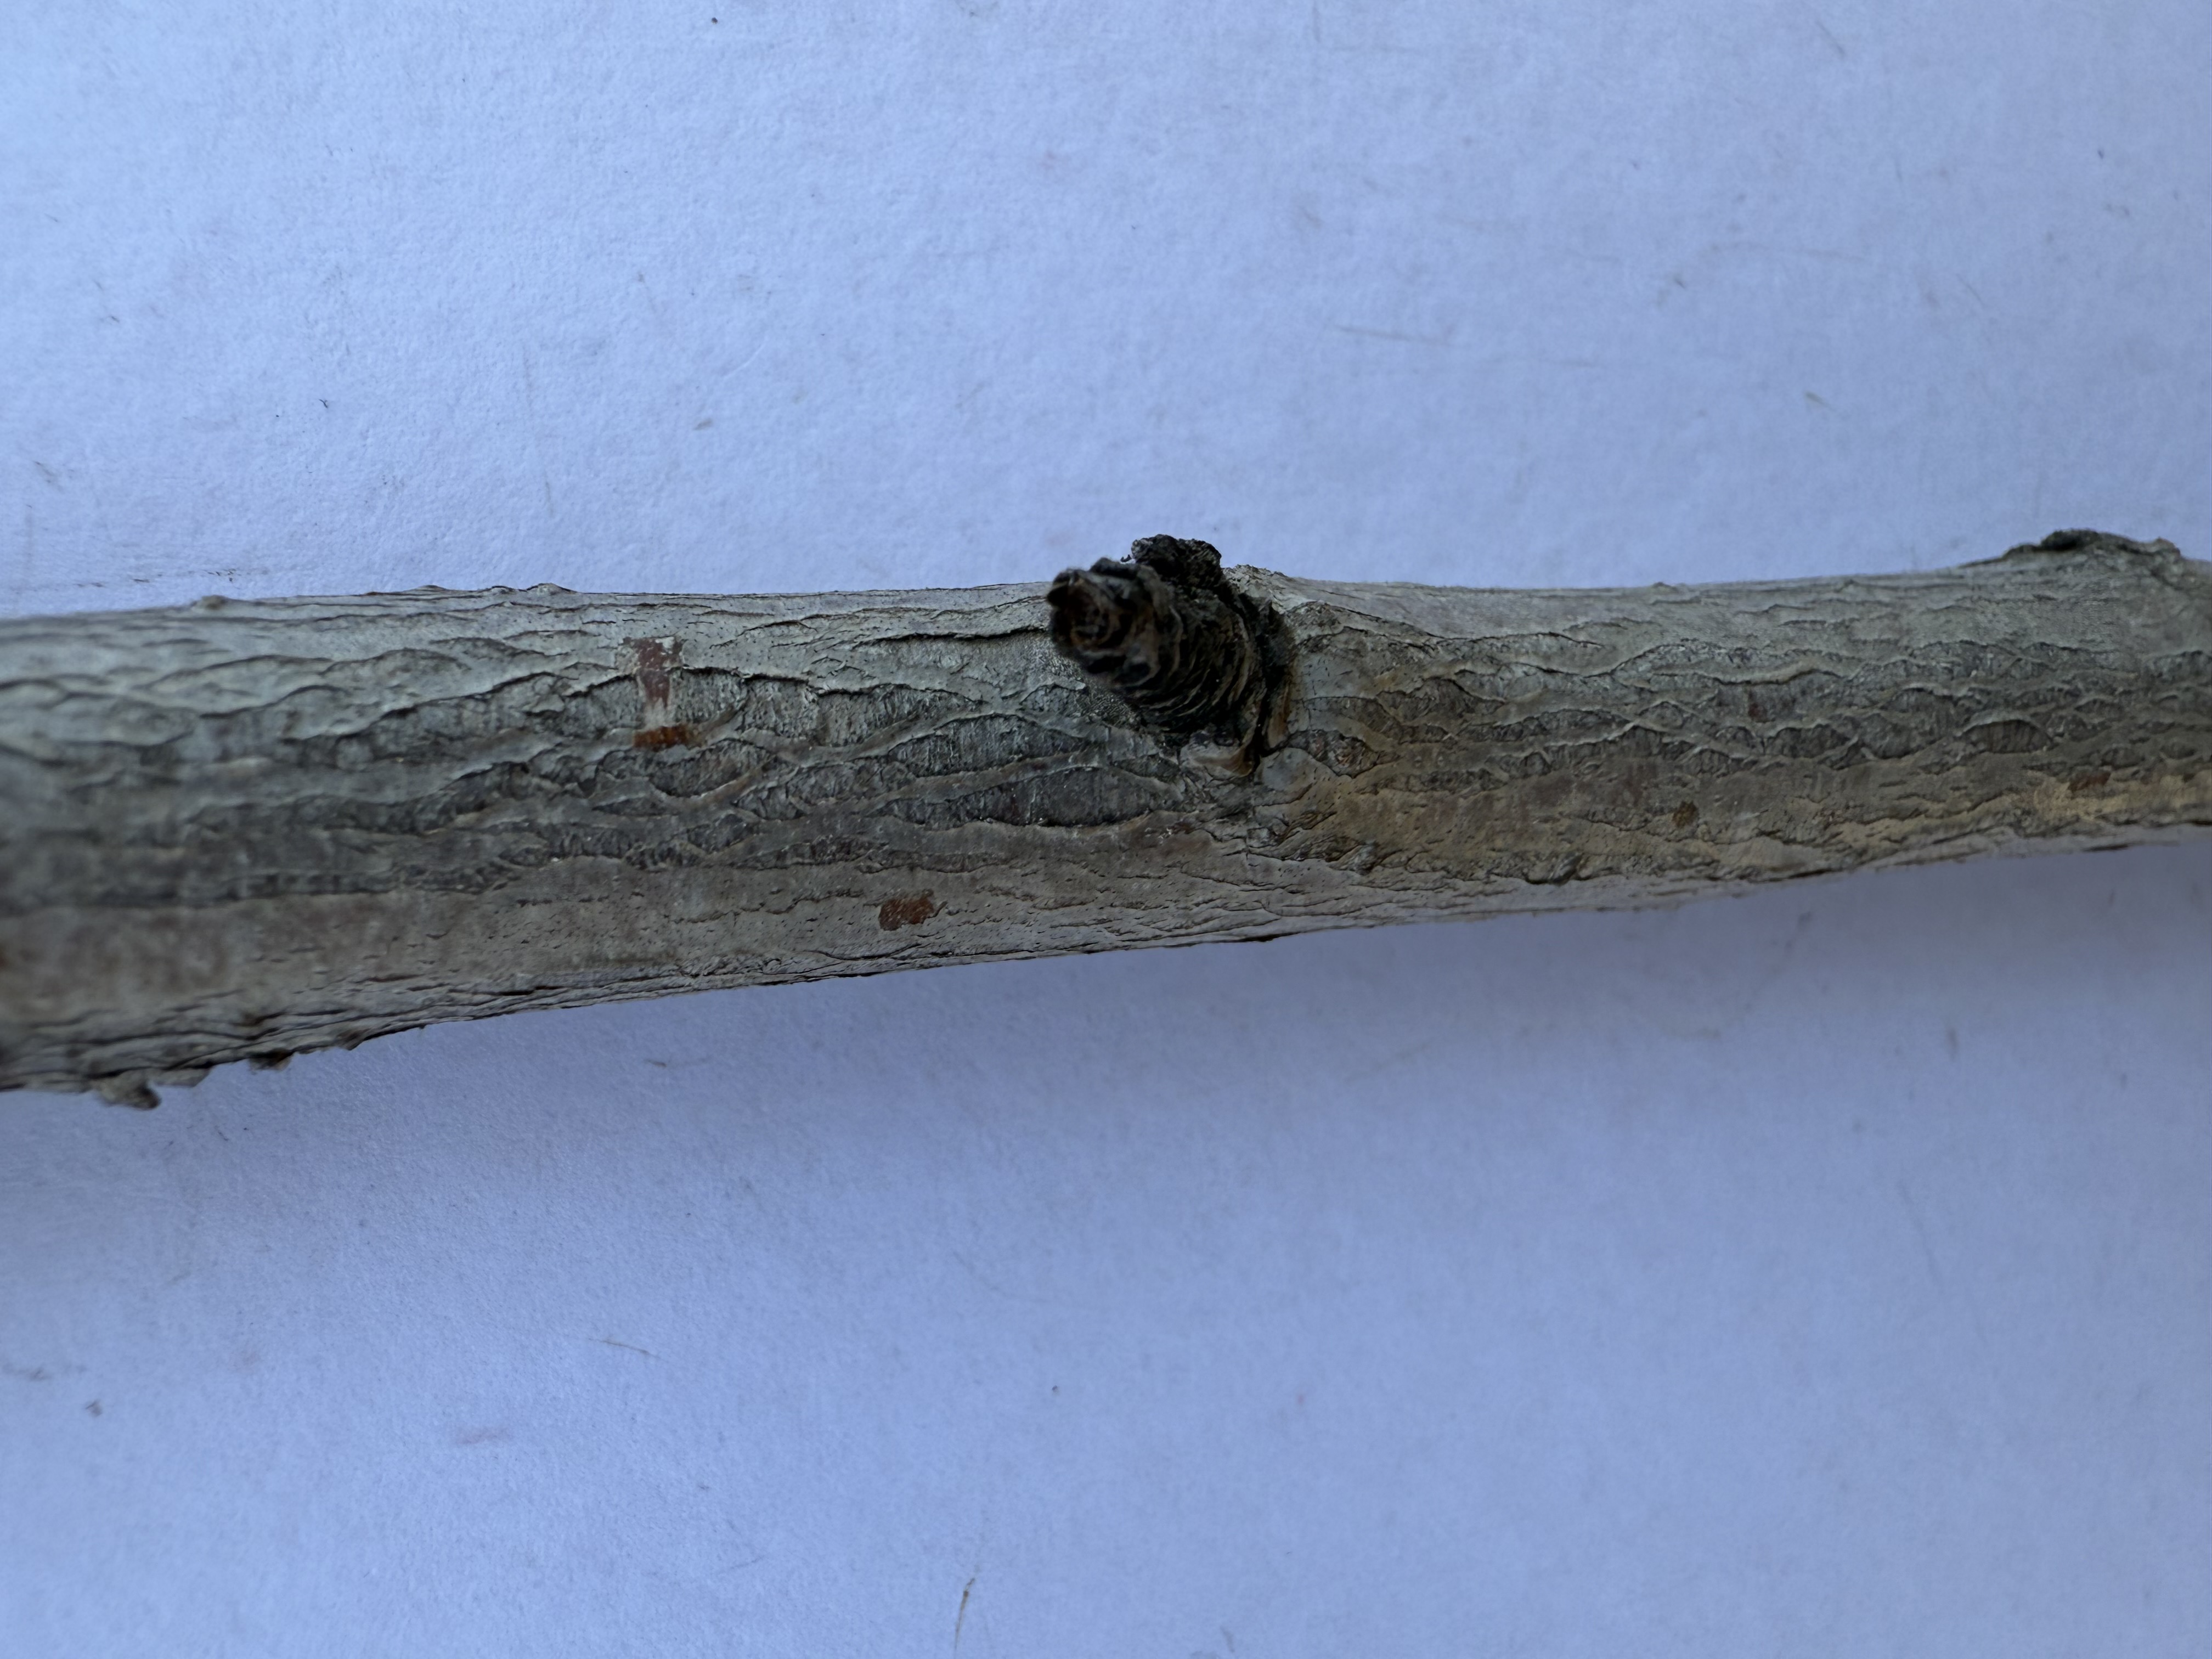
Variety: Hale Peach